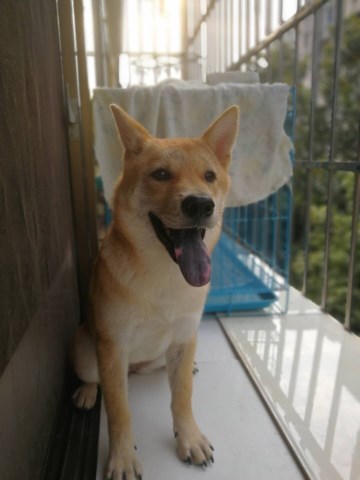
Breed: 1043-n000001-Shiba_Dog